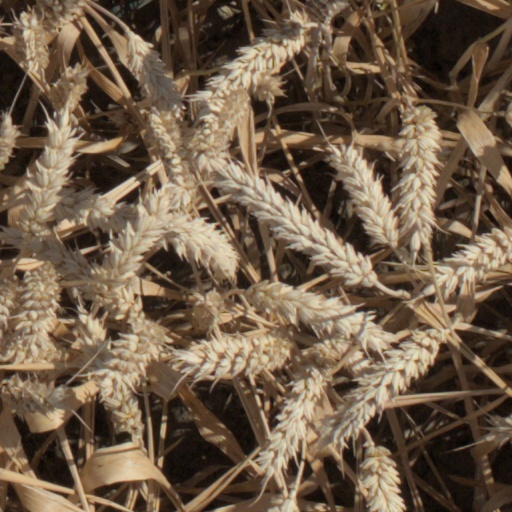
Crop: wheat